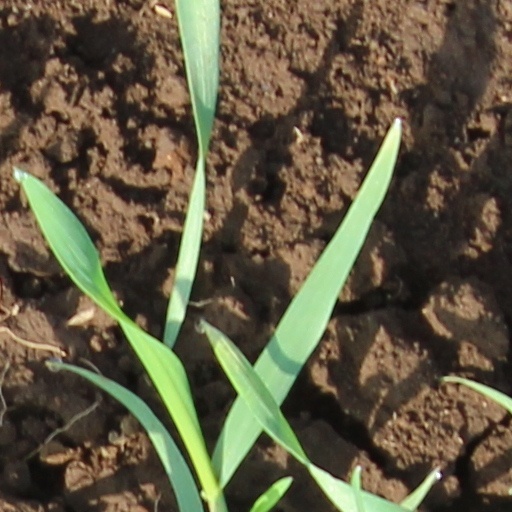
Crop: wheat